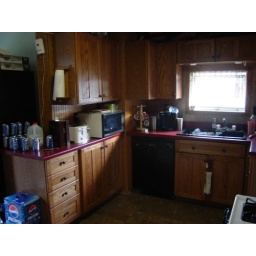
Kitchen from stove area. Microwave &amp;amp; coffee pot in place.